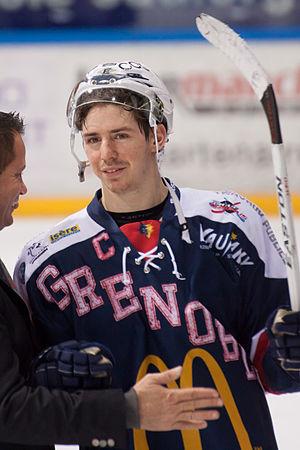
Julien Baylacq lors du match Grenoble-Epinal le 13 janvier 2013
Le Grenoble métropole hockey 38, couramment appelé Brûleurs de loups de Grenoble ou BDL, est un club français de hockey sur glace domicilié à Grenoble et fondé en 1963.
Julien Baylacq est un joueur professionnel de hockey sur glace. Il évolue au poste d'attaquant.